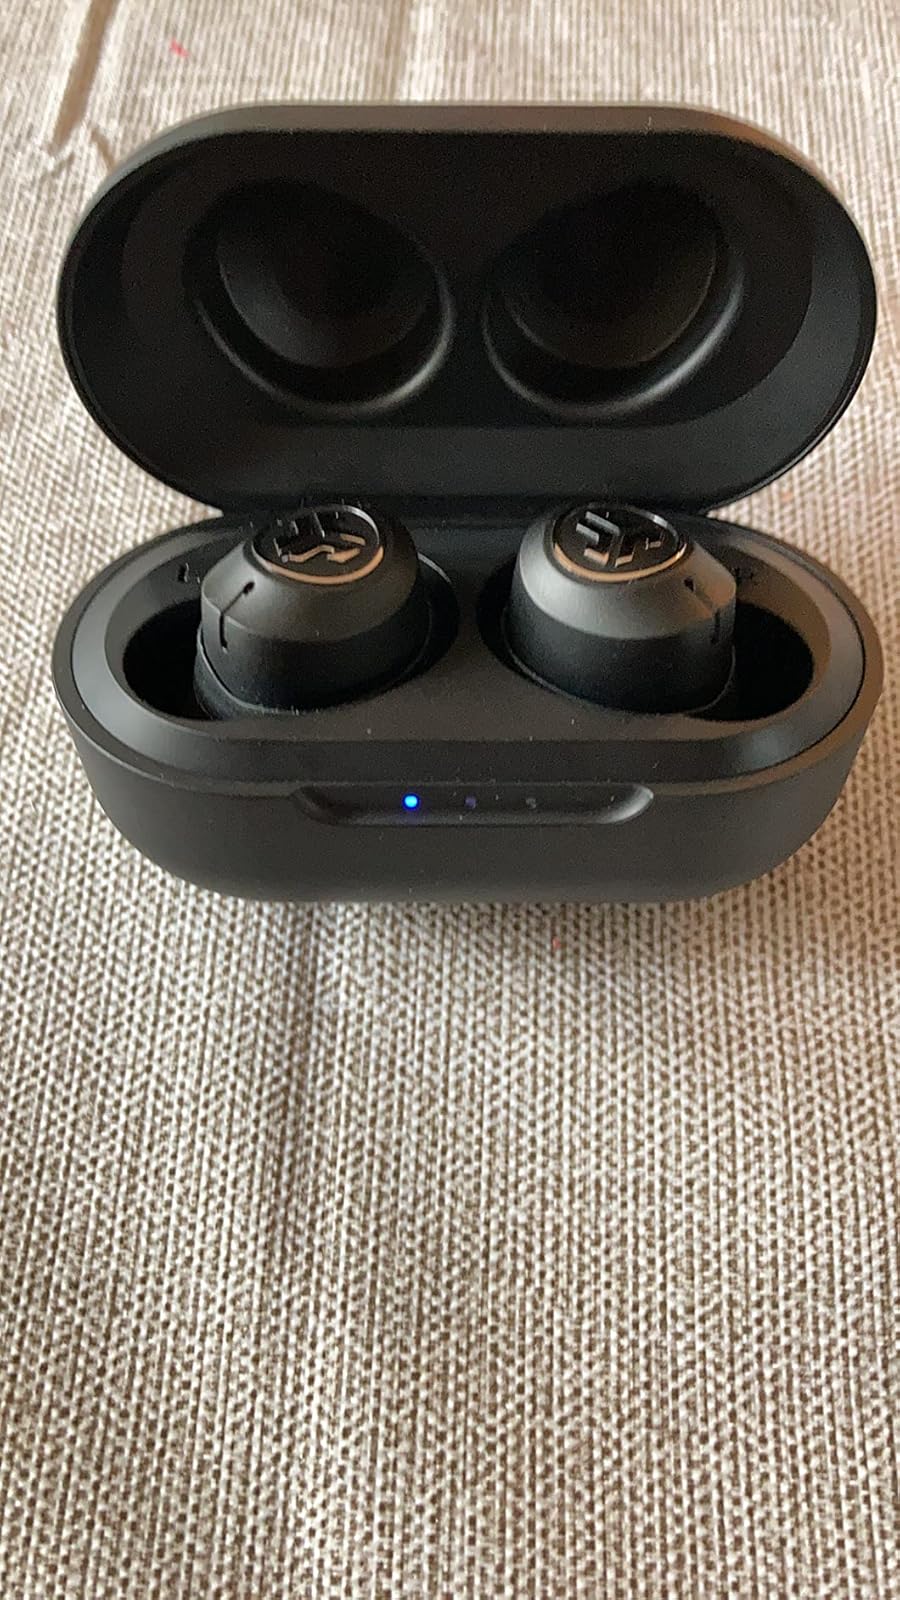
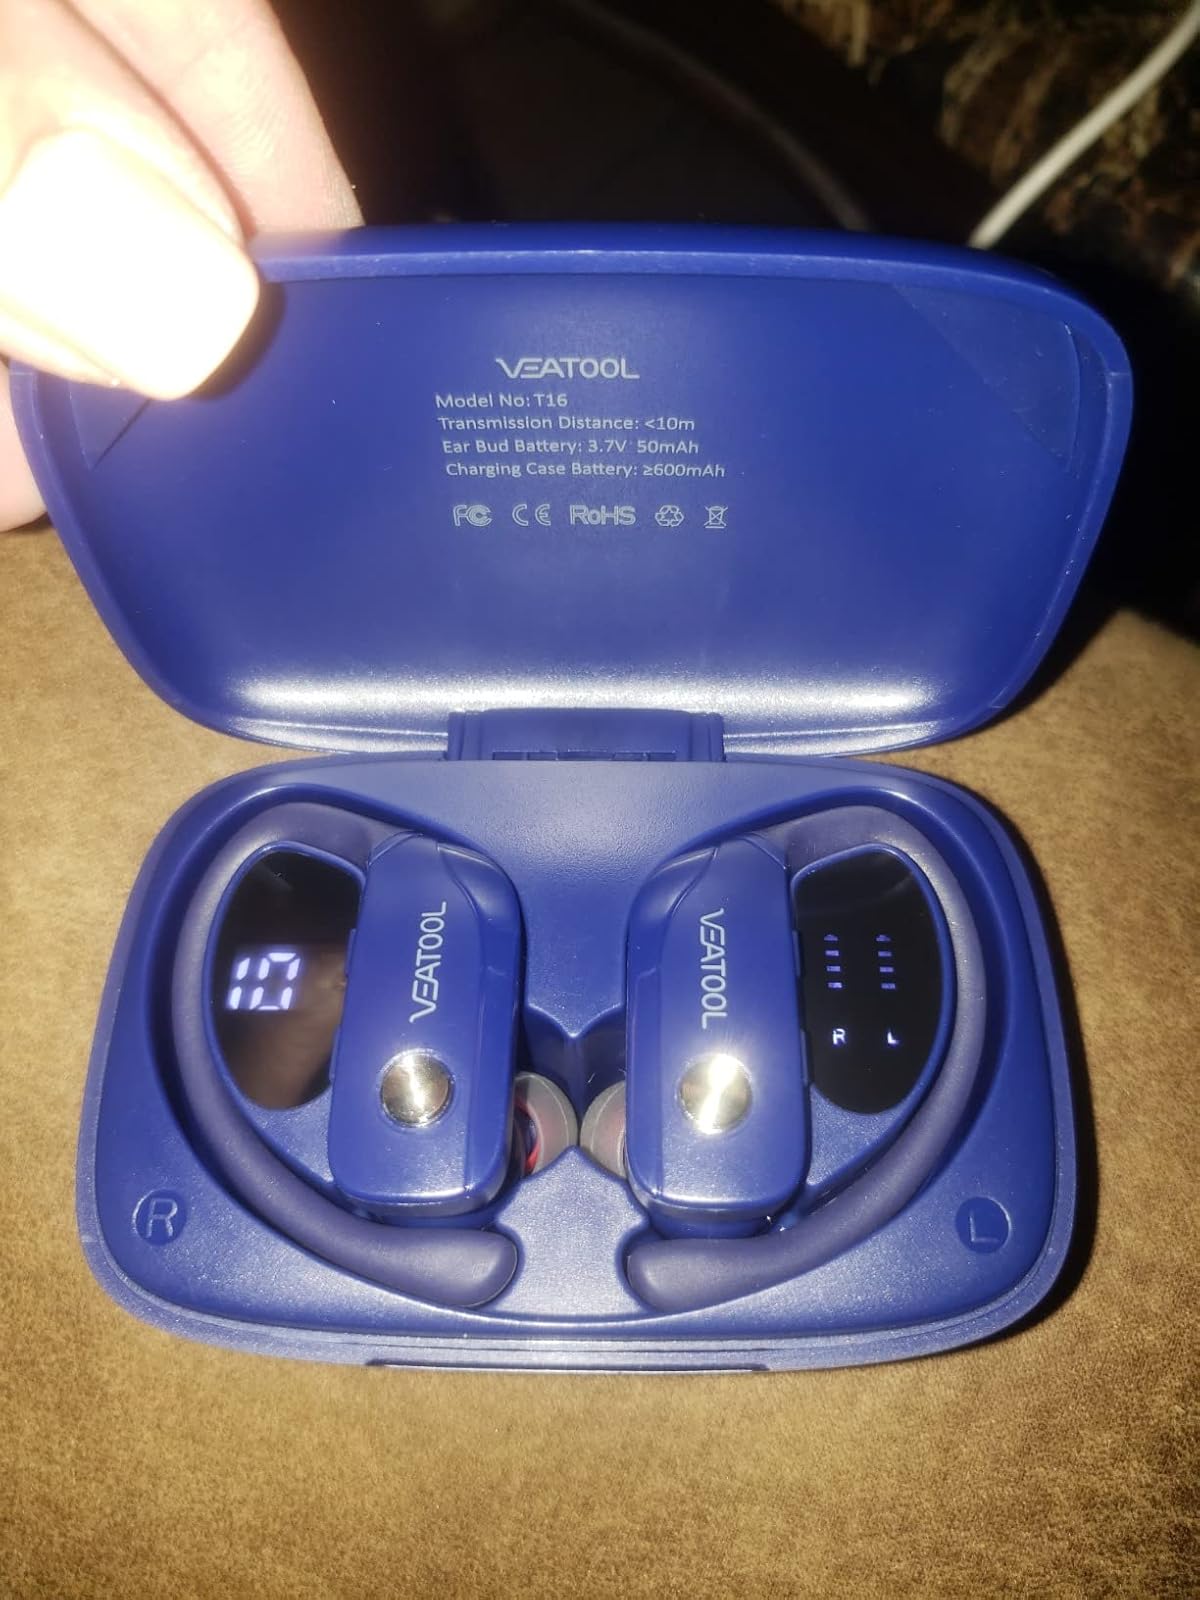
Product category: earbuds
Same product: no